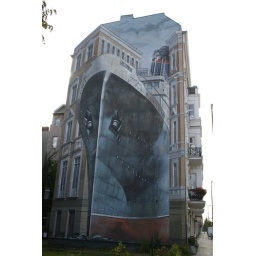
Wall painting of a ship on a building in Berlin.